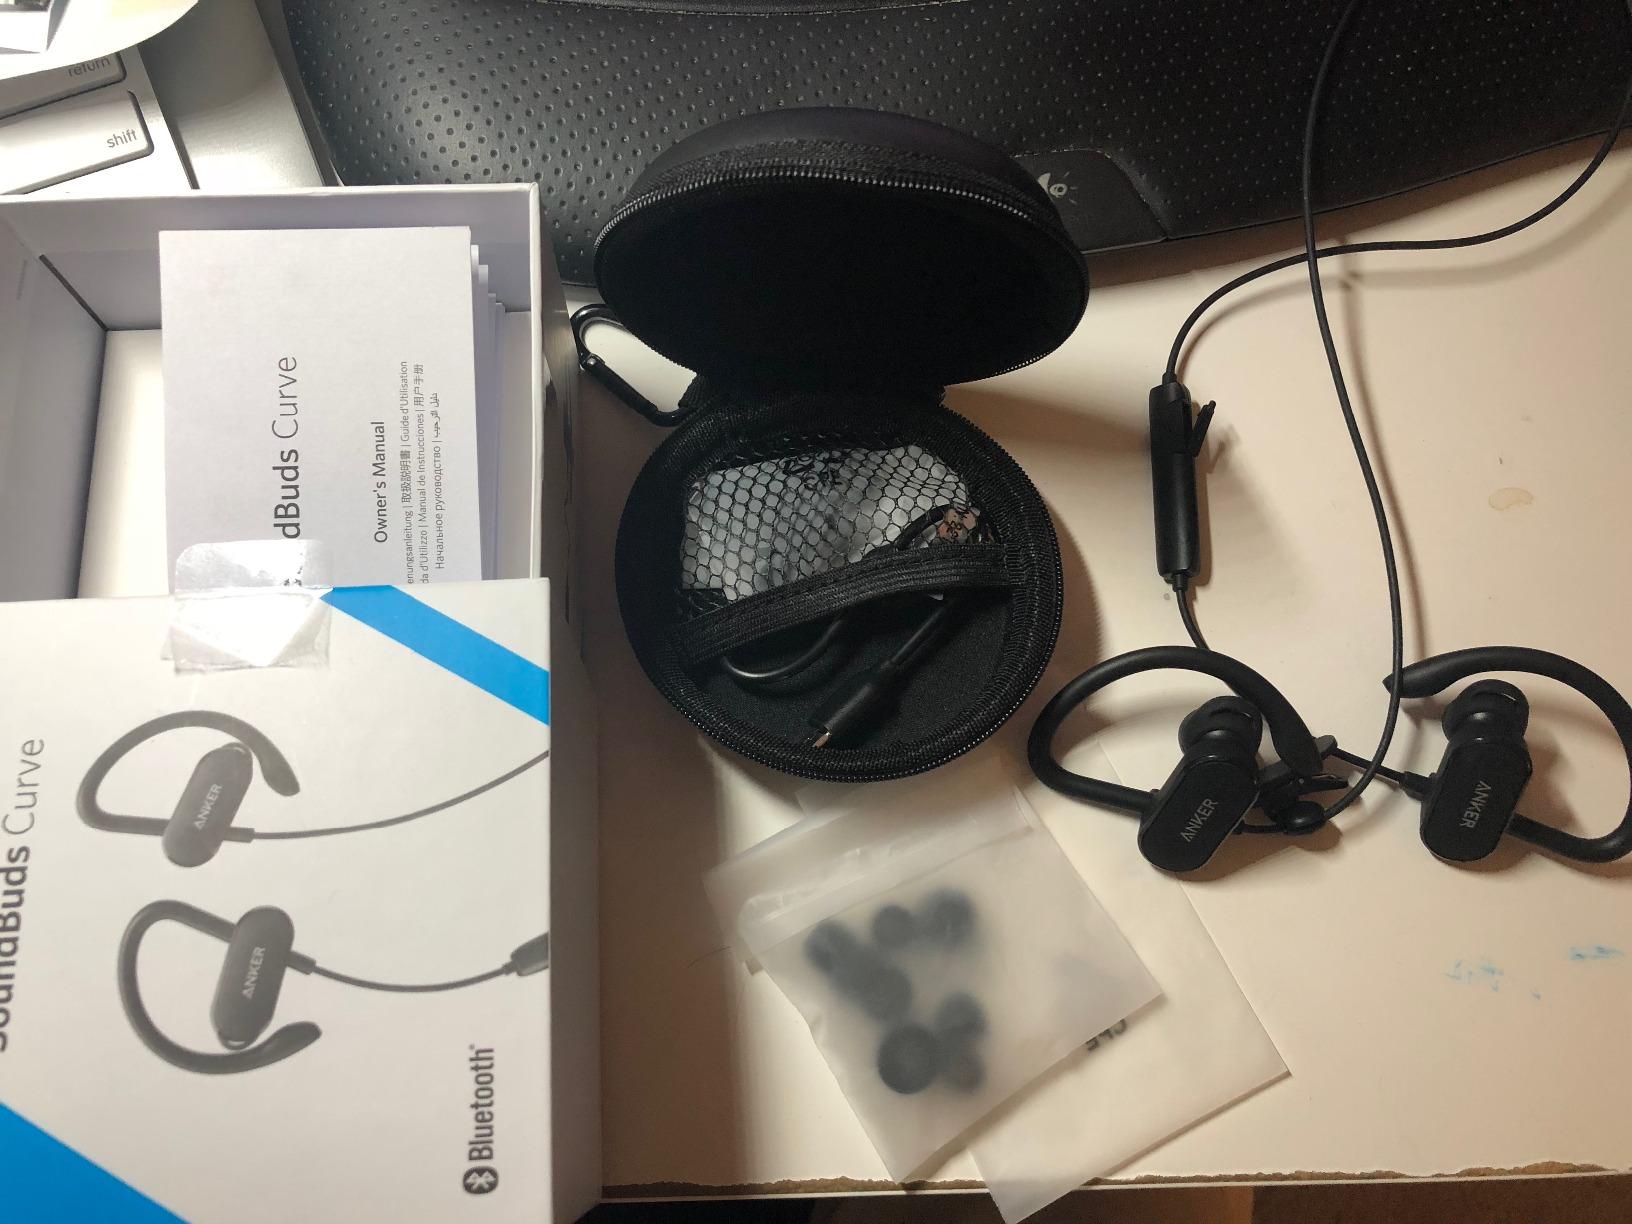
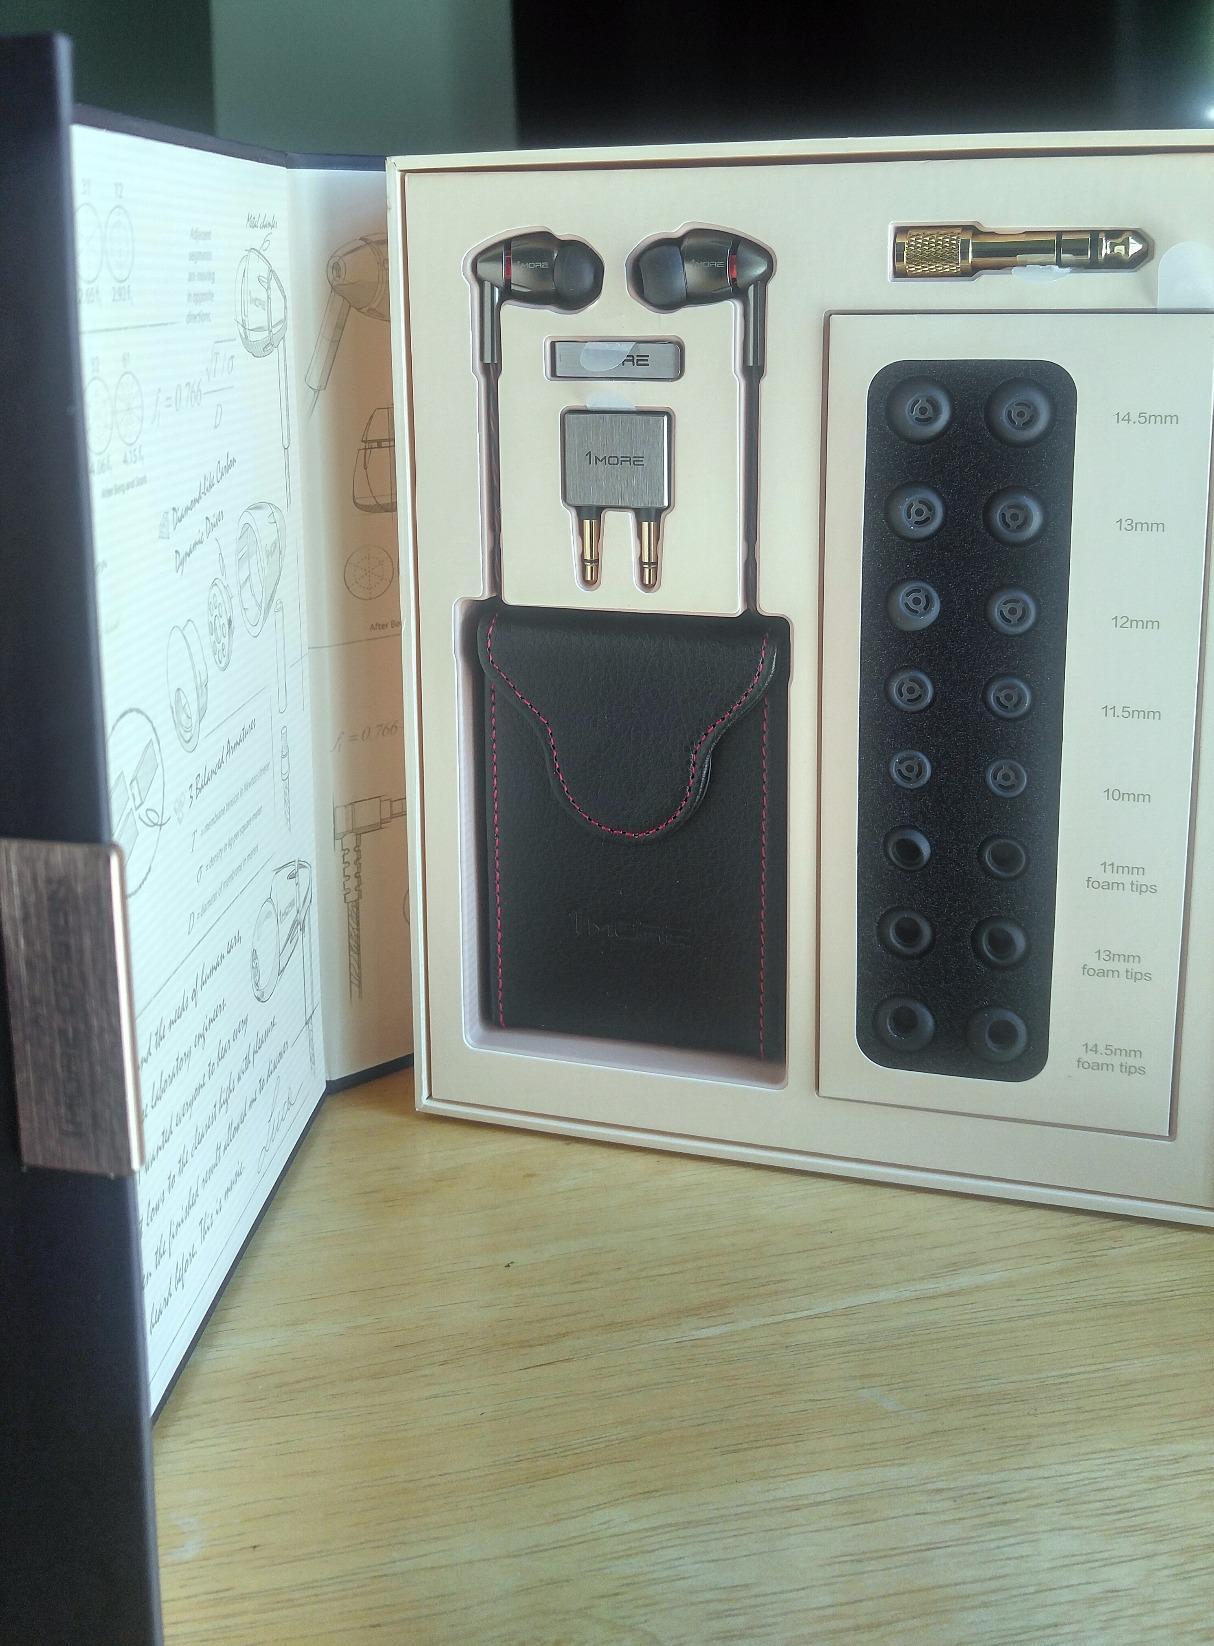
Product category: headphones
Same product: no